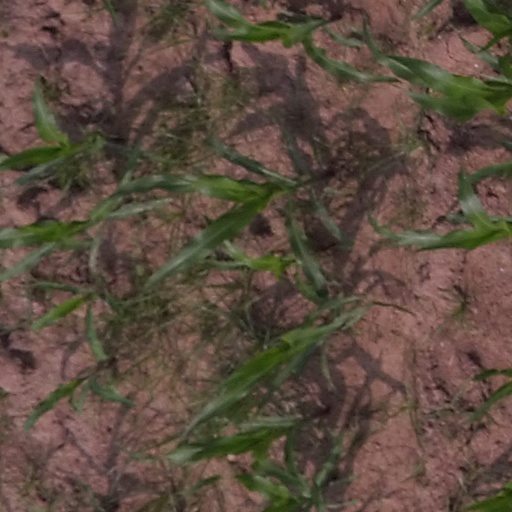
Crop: maize; corn